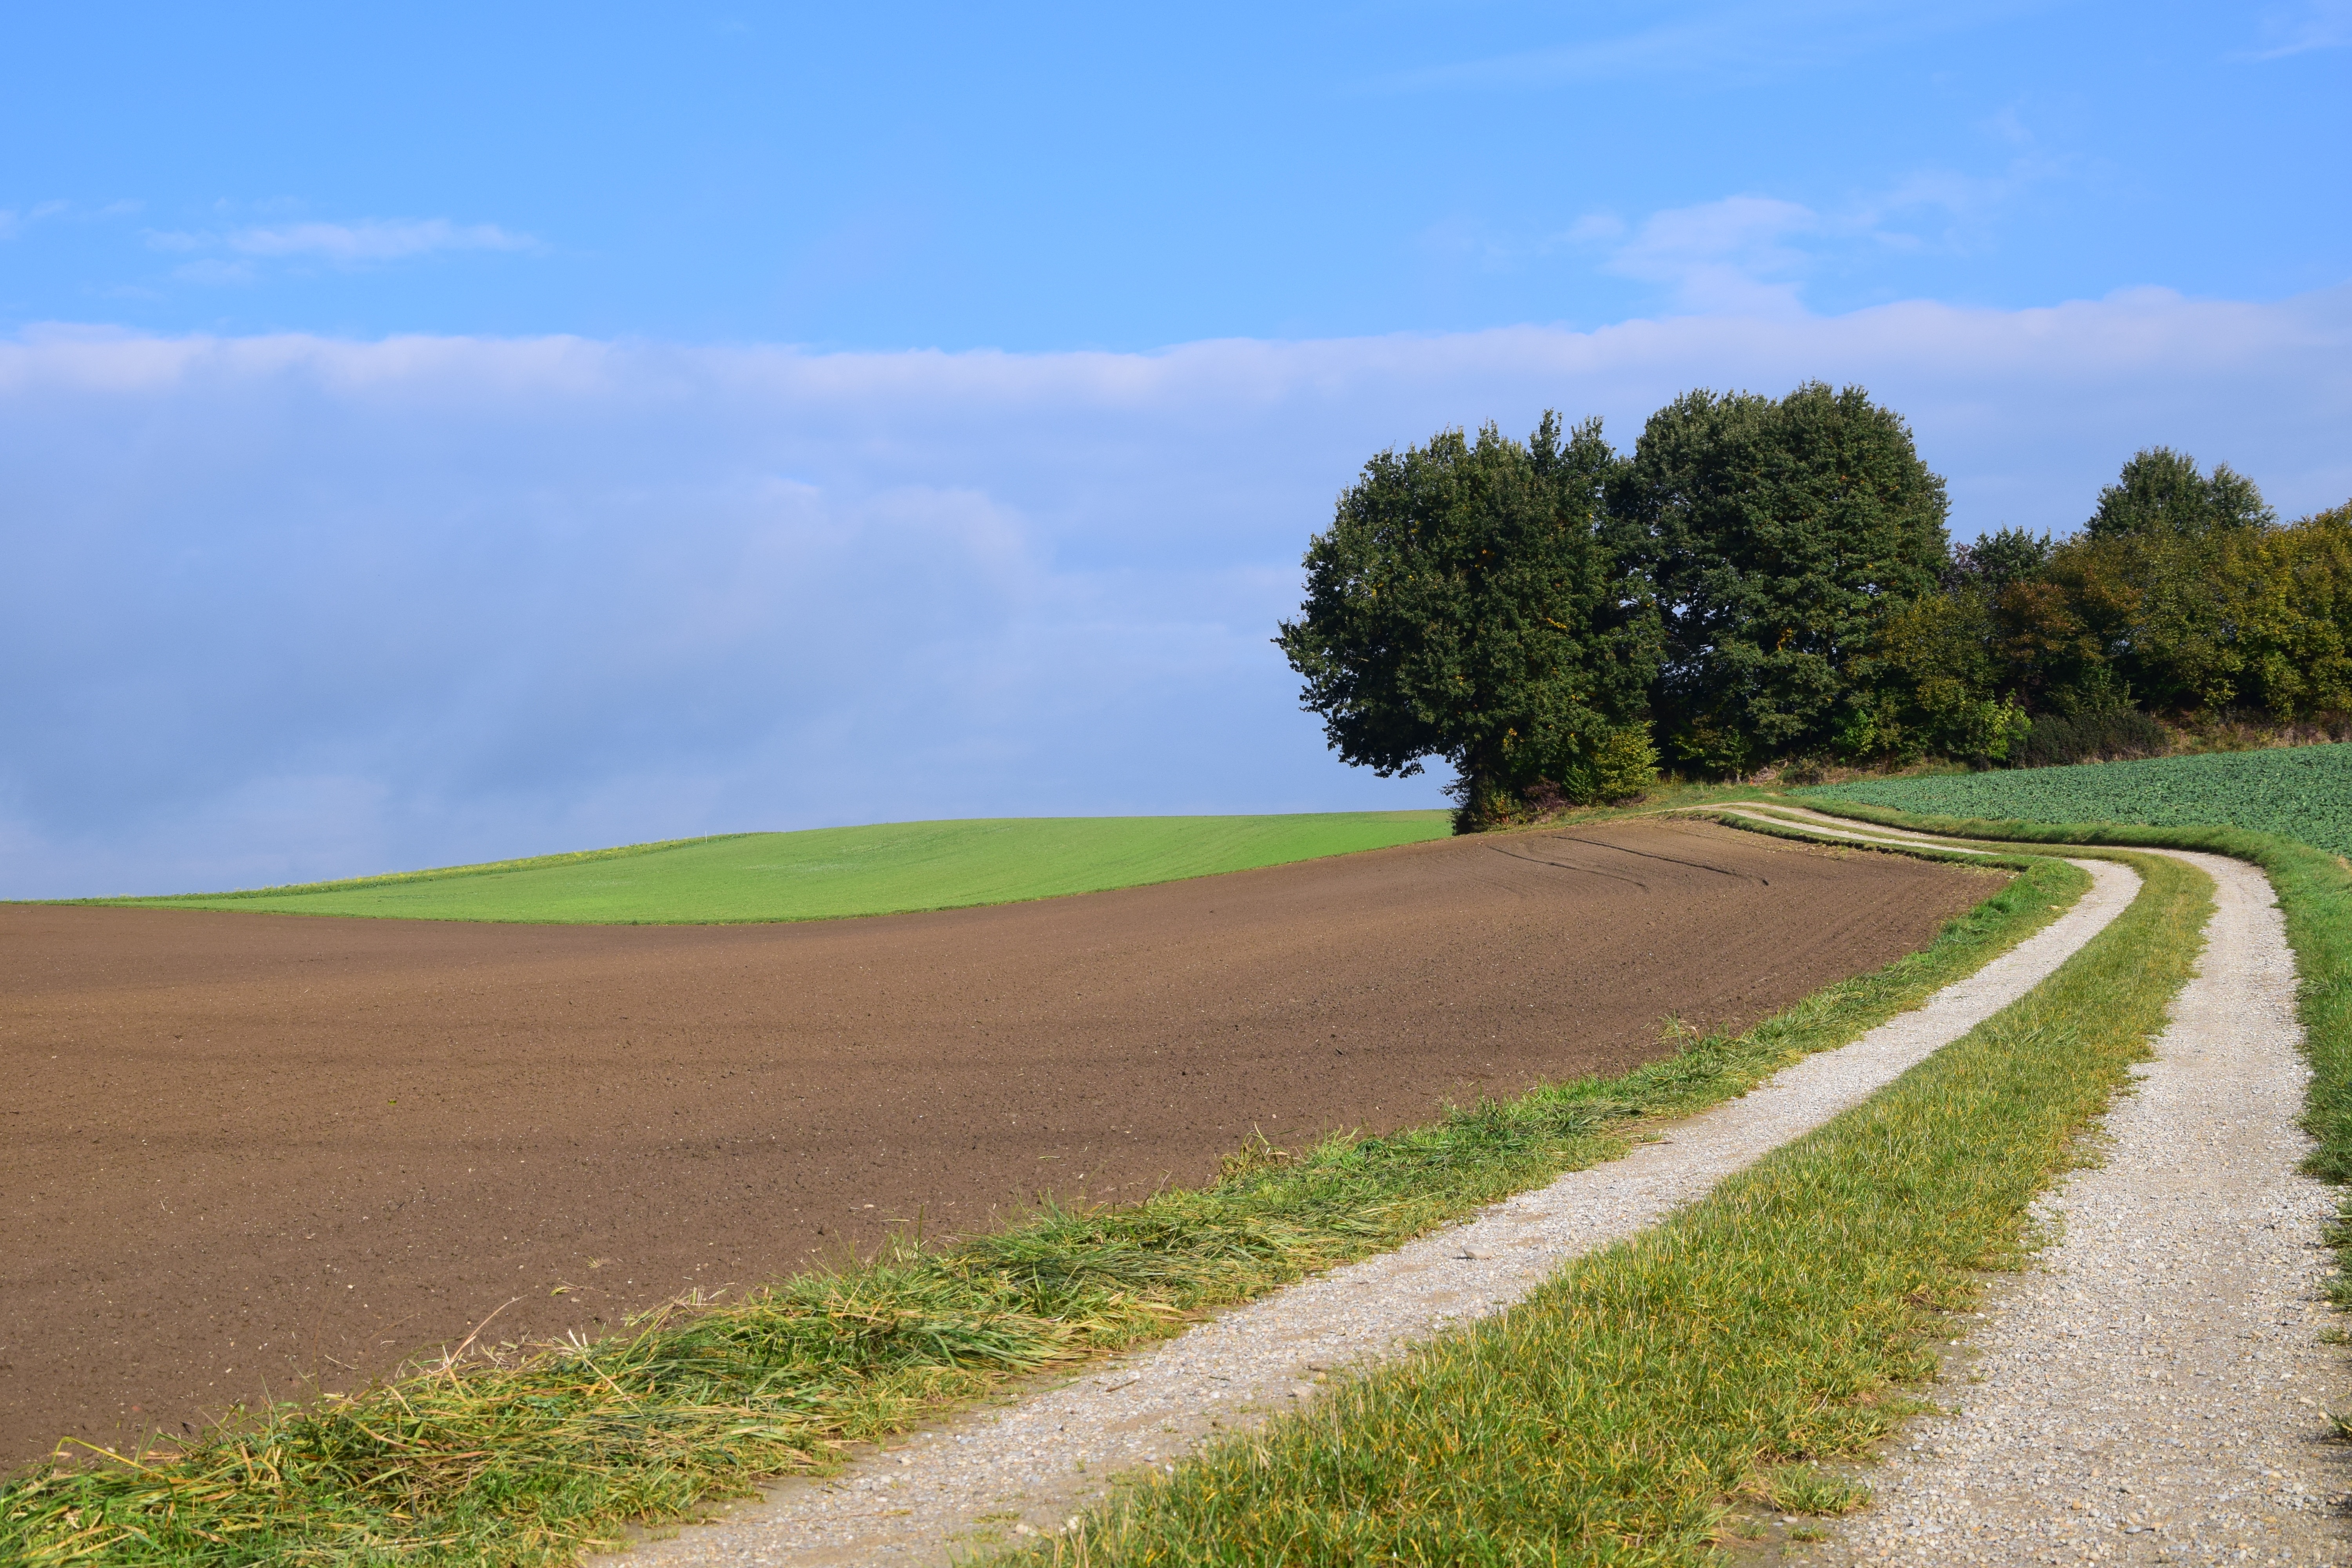
landscape, nature, grass, horizon, sky, road, field, meadow, prairie, hill, highway, dirt road, color, autumn, soil, agriculture, plain, trees, clouds, fields, grassland, infrastructure, plateau, bavaria, corridors, habitat, away, ecosystem, steppe, rural area, natural environment, grass family